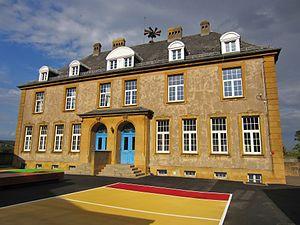
Norroy-le-Veneur est une commune française située dans le département de la Moselle, en région Grand Est.